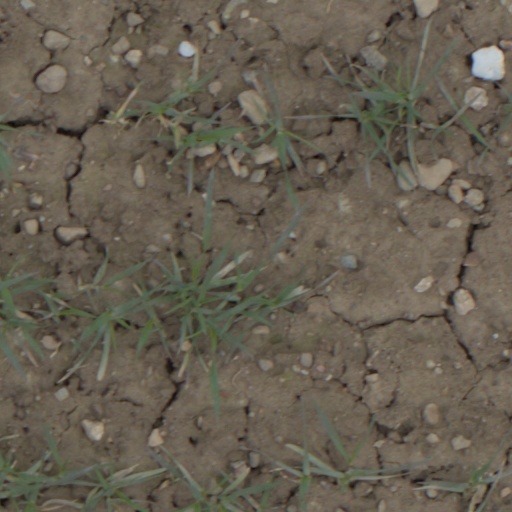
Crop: wheat